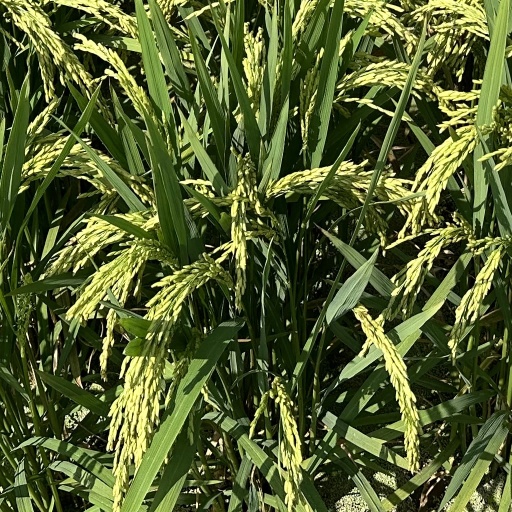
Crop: rice